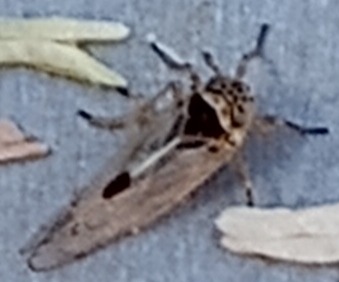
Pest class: occasional_pest